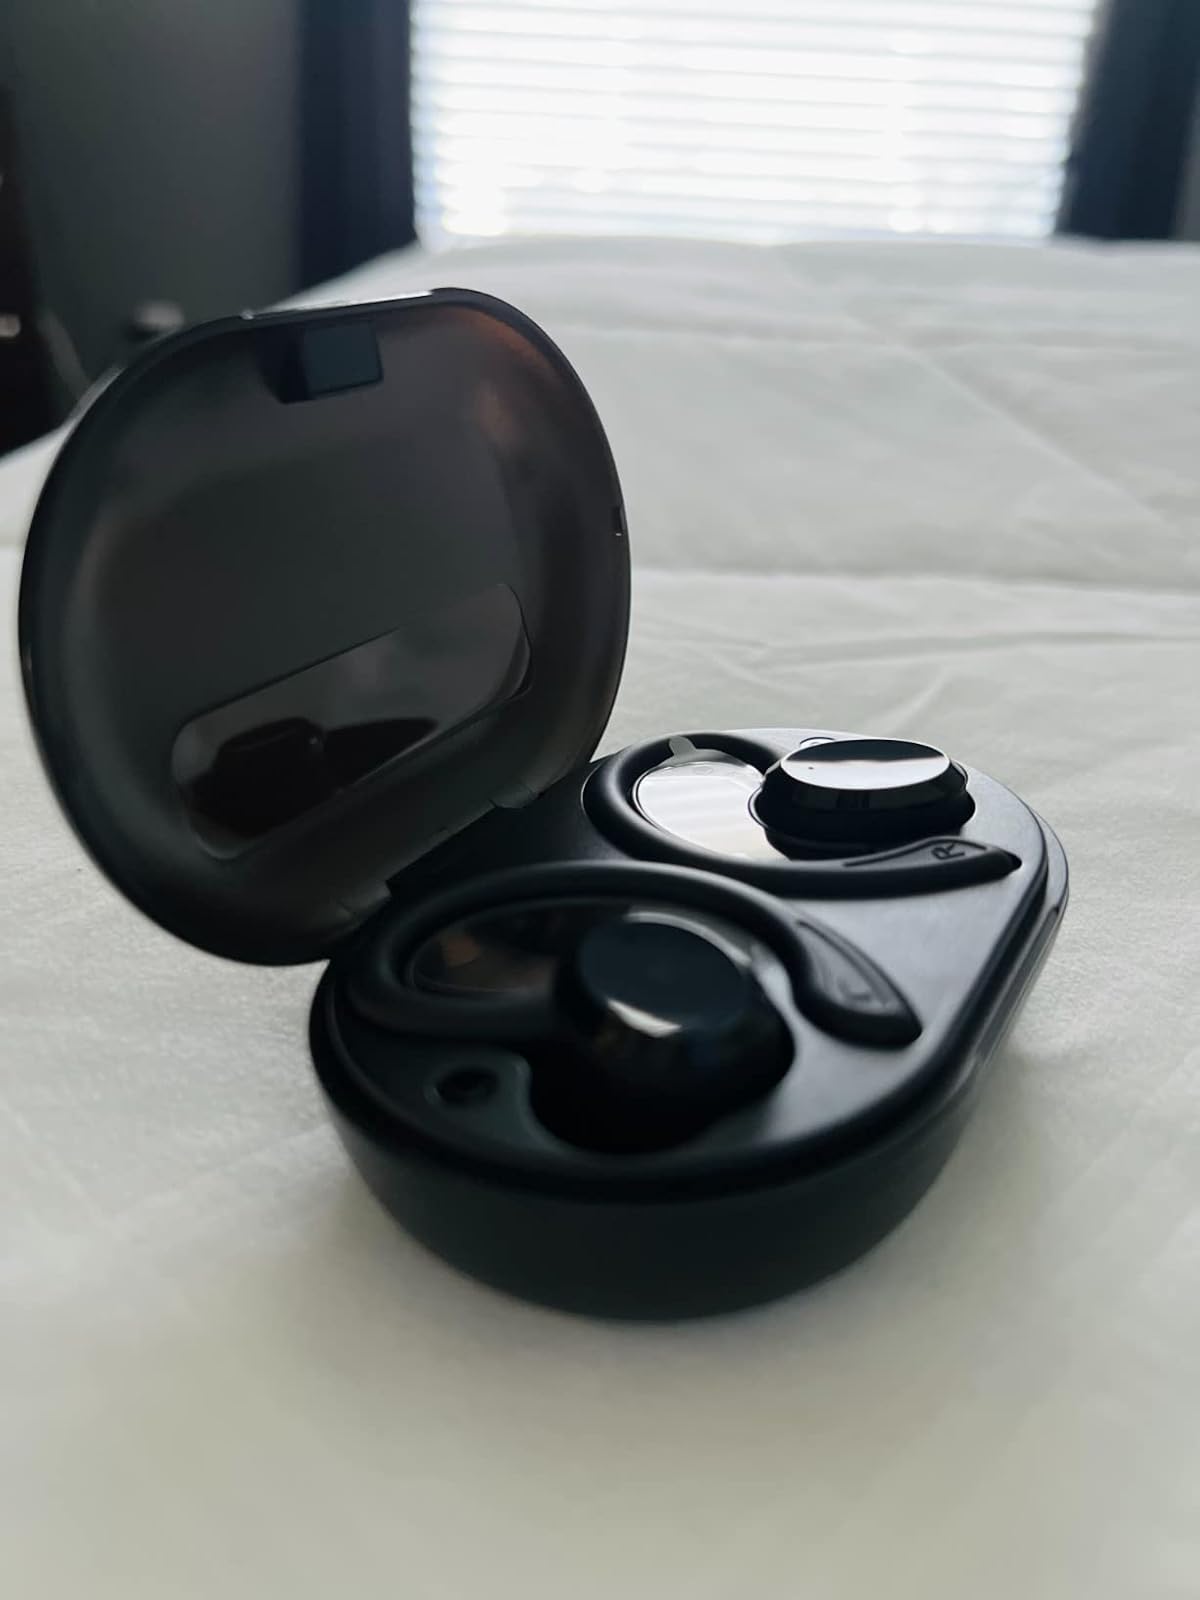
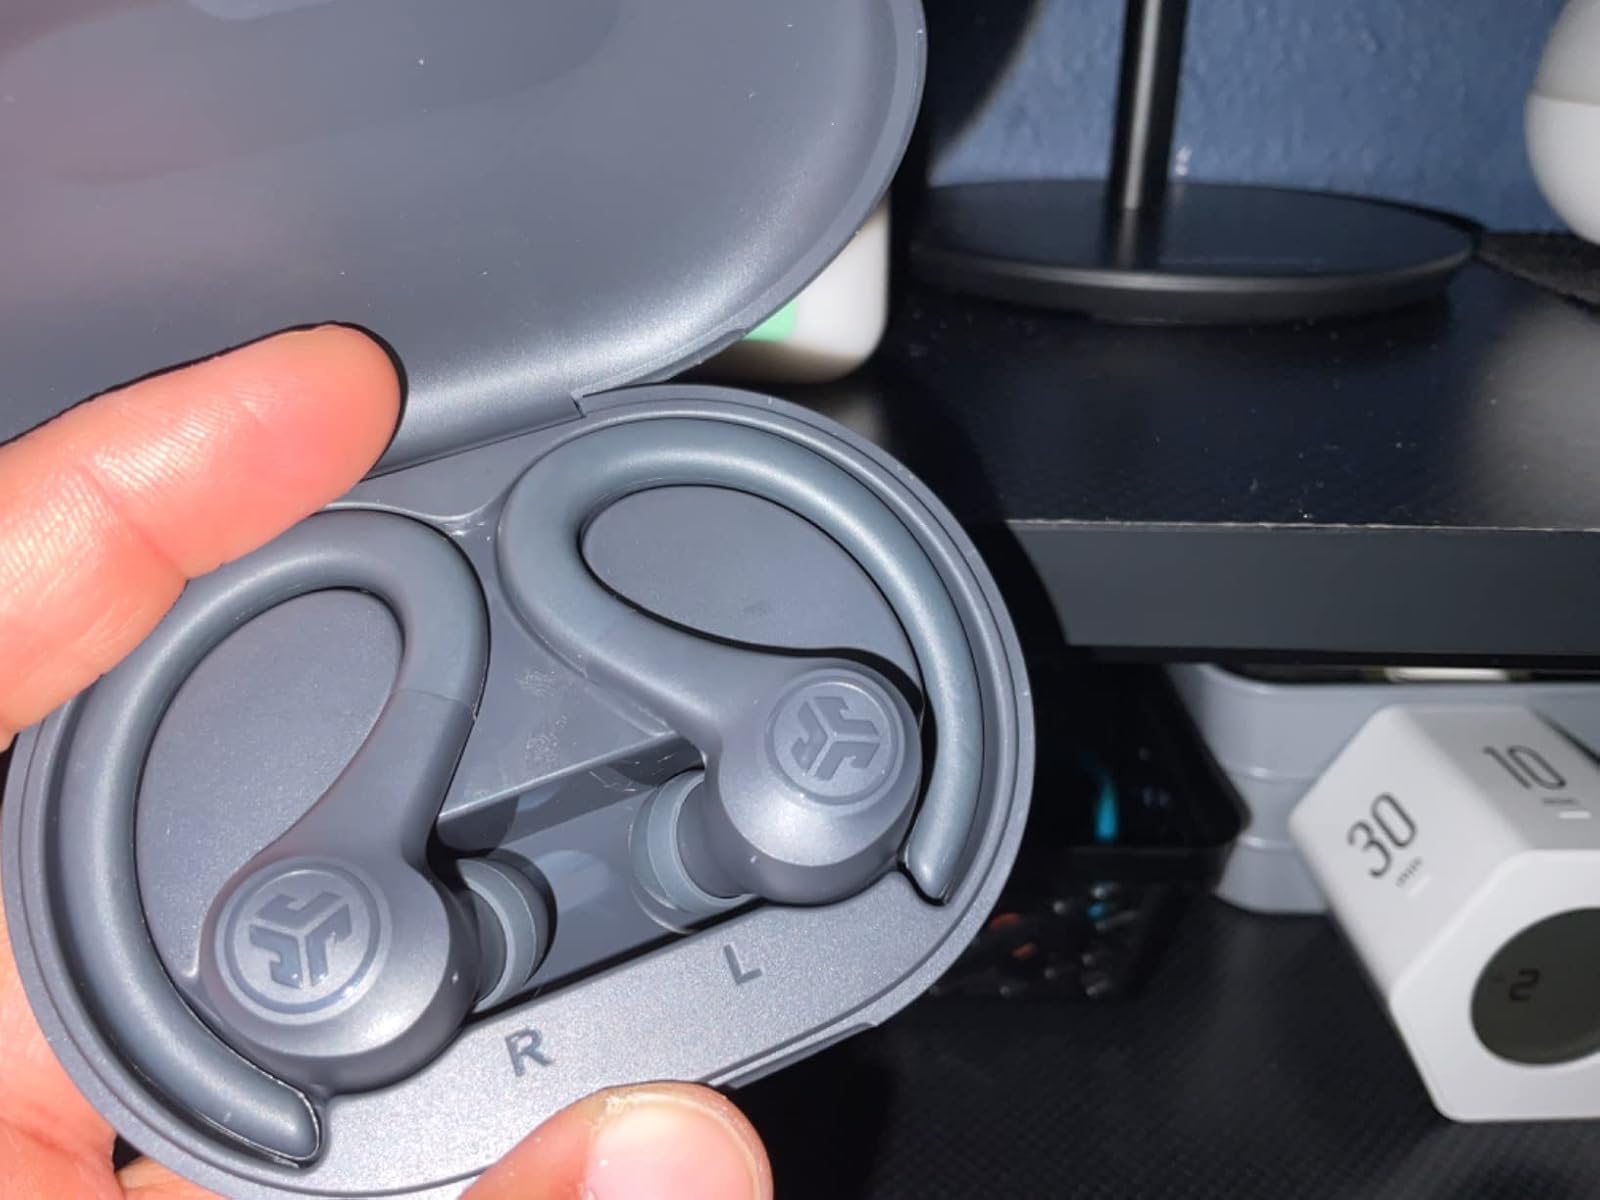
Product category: earbuds
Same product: no